John Biddulph Martin

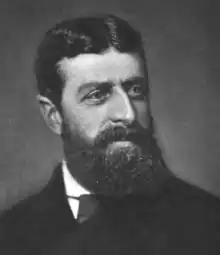

Martin was born on 10 June 1841, in Eaton Square, London, the second son of Robert Martin, of Overbury Court, Tewkesbury. He was educated at Harrow School, matriculating at Exeter College, Oxford in 1860, and graduating B.A. there in 1862, M.A. in 1867.